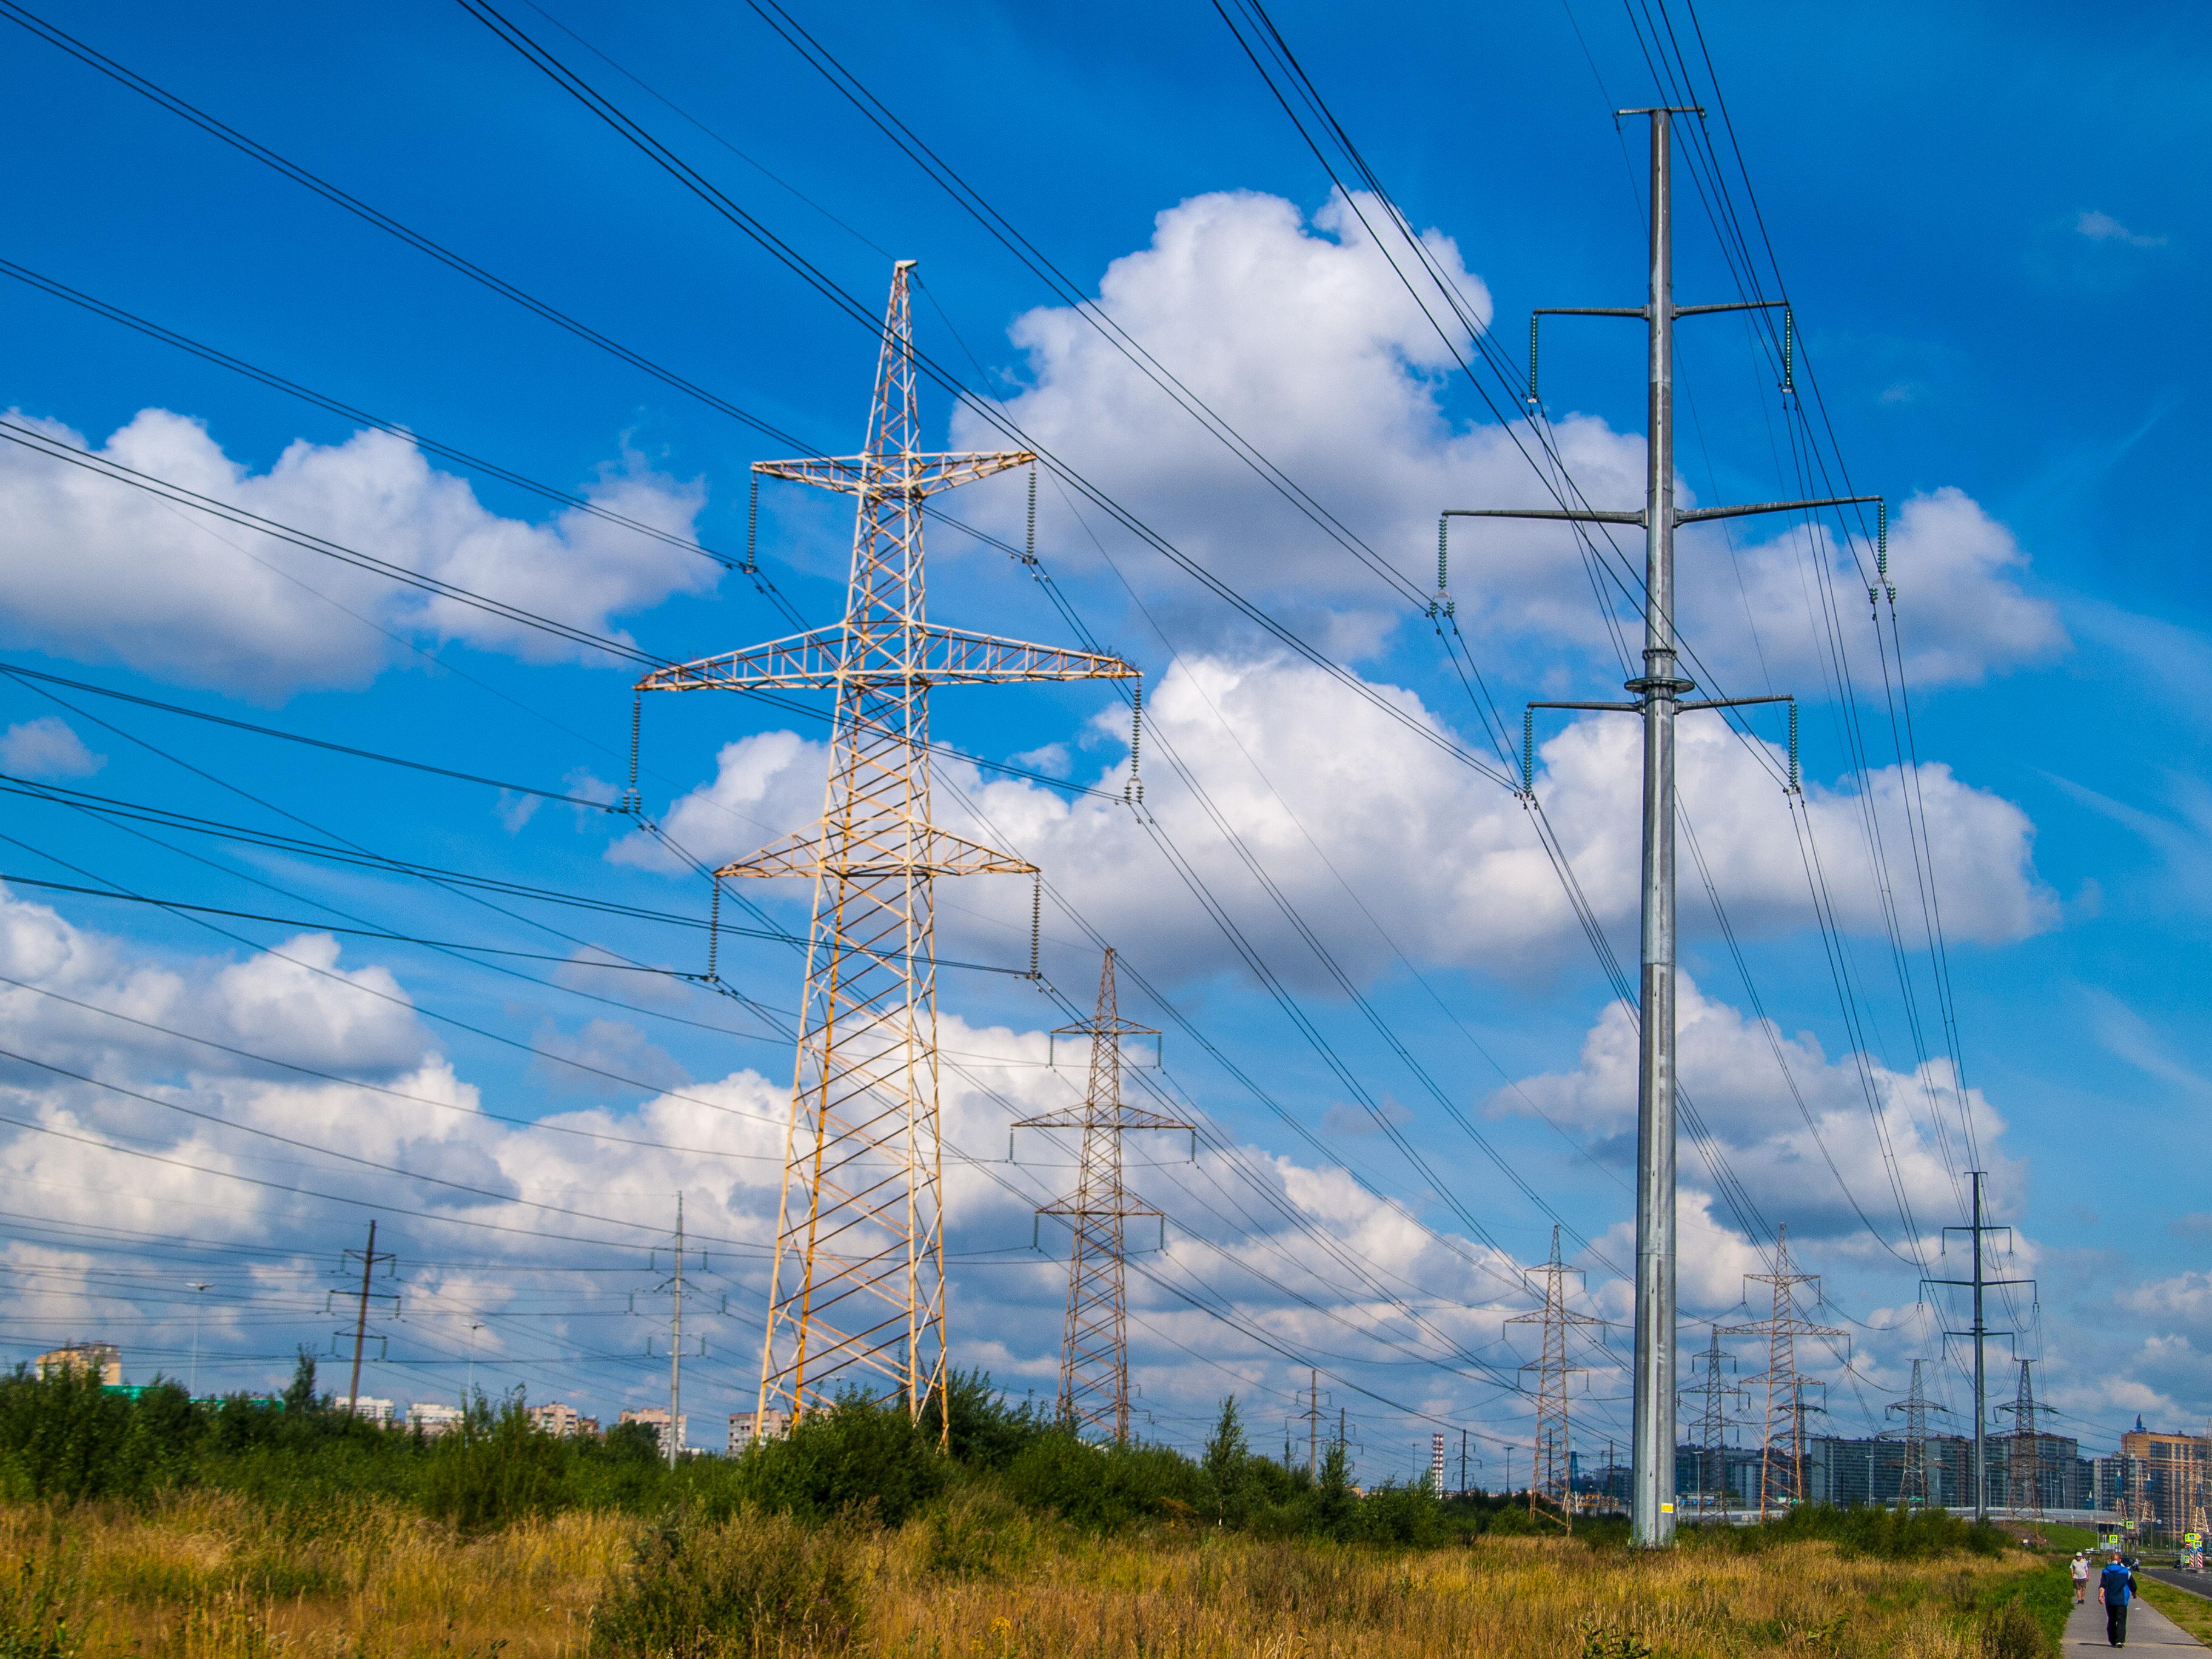
image, overhead power line, sky, cloud, electricity, transmission tower, electrical supply, tower, line, public utility, technology, tree, meteorological phenomenon, cumulus, wire, wind, grassland